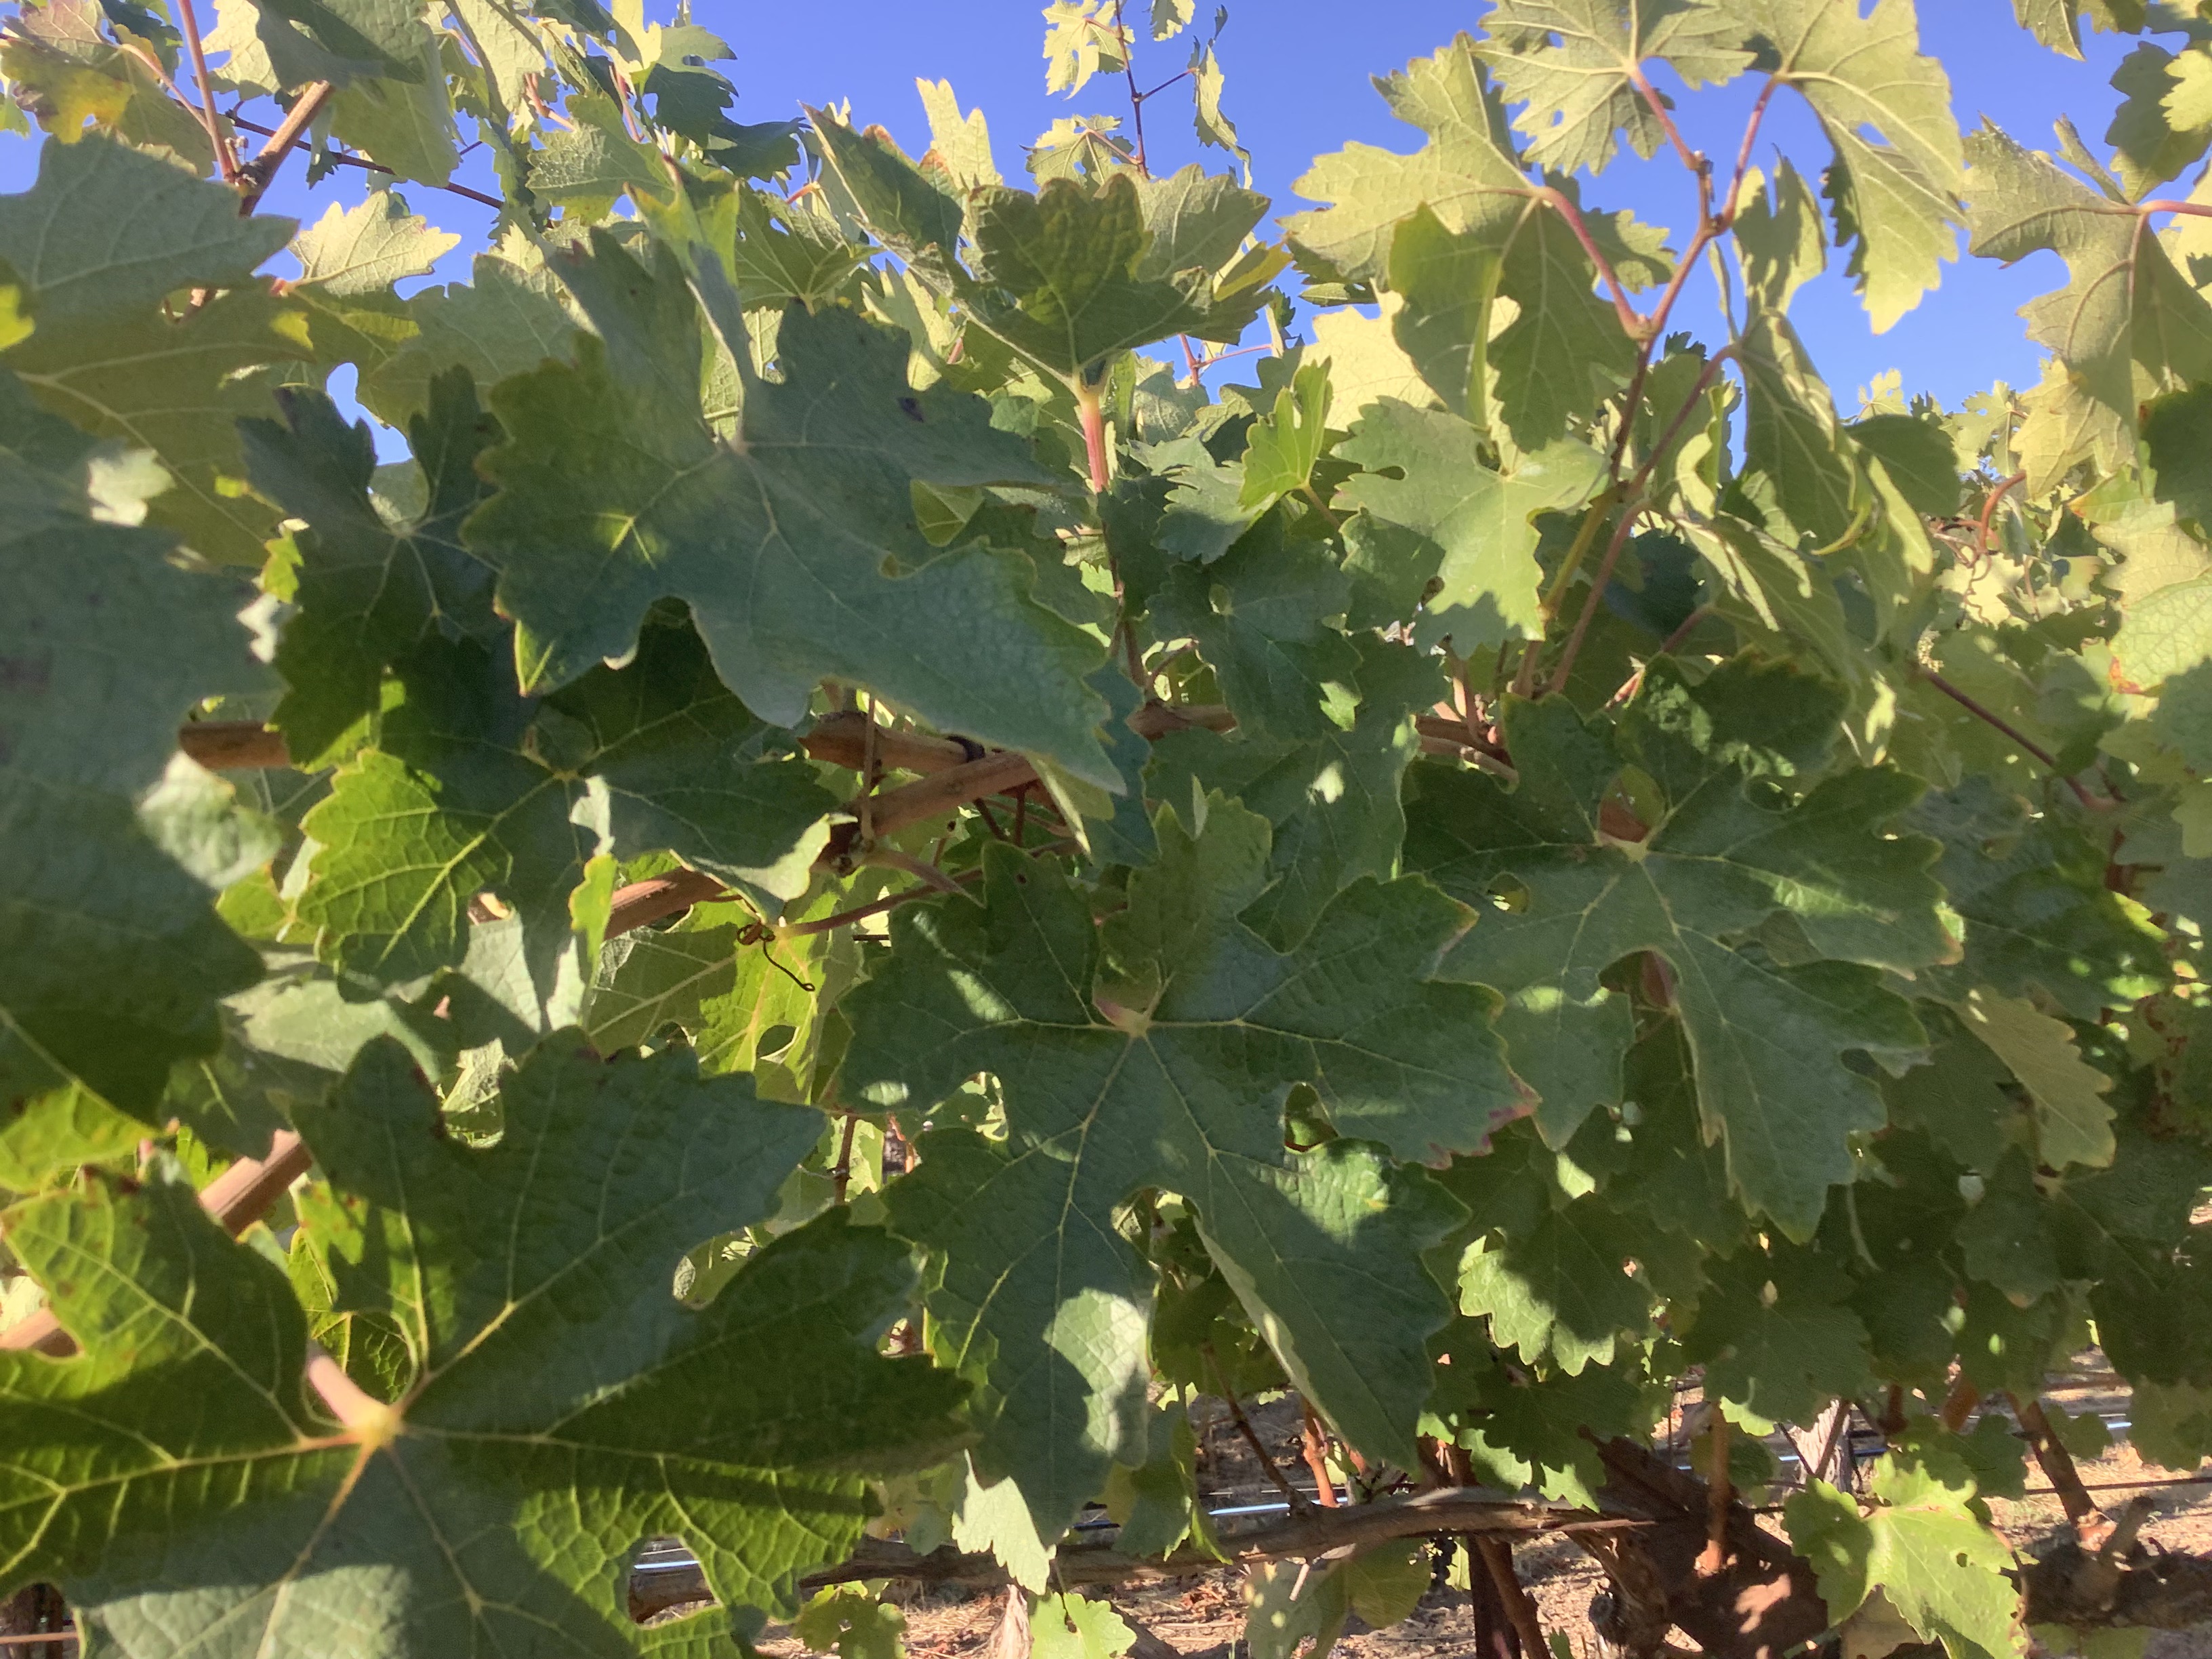
Label: No Virus